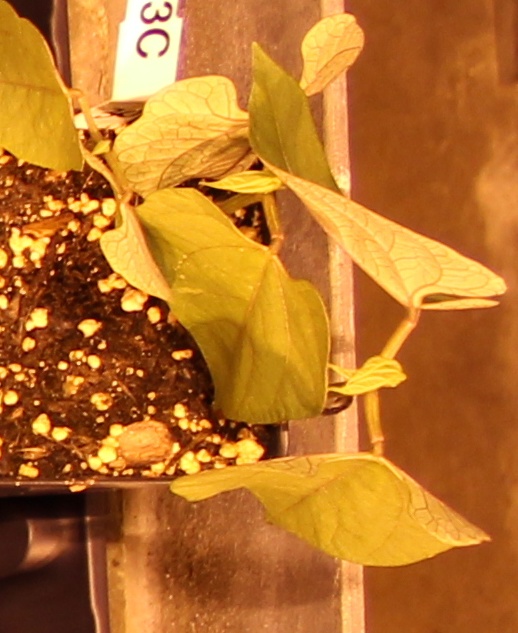
Label: Blackbean